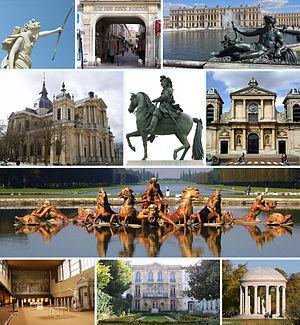
Montage photo de Versailles De haut en bas, de gauche à droite